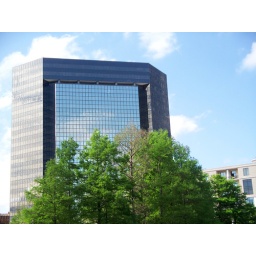
View from park Post Oak Tower office building Post Oak Road near Richmond, Houston, TX